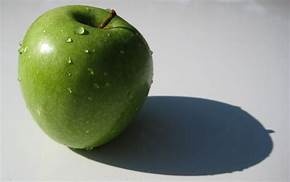
Label: apple